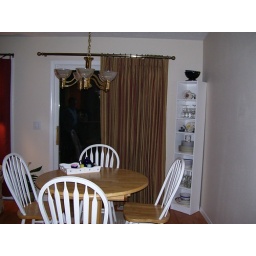
Shelf in eating space was a black bookcase we redid to white. It's now a sort of hutch.